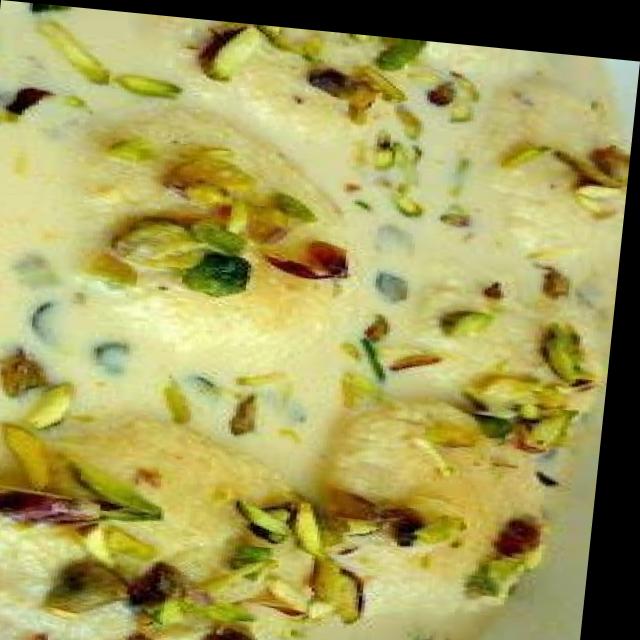
Dish: ras_malai